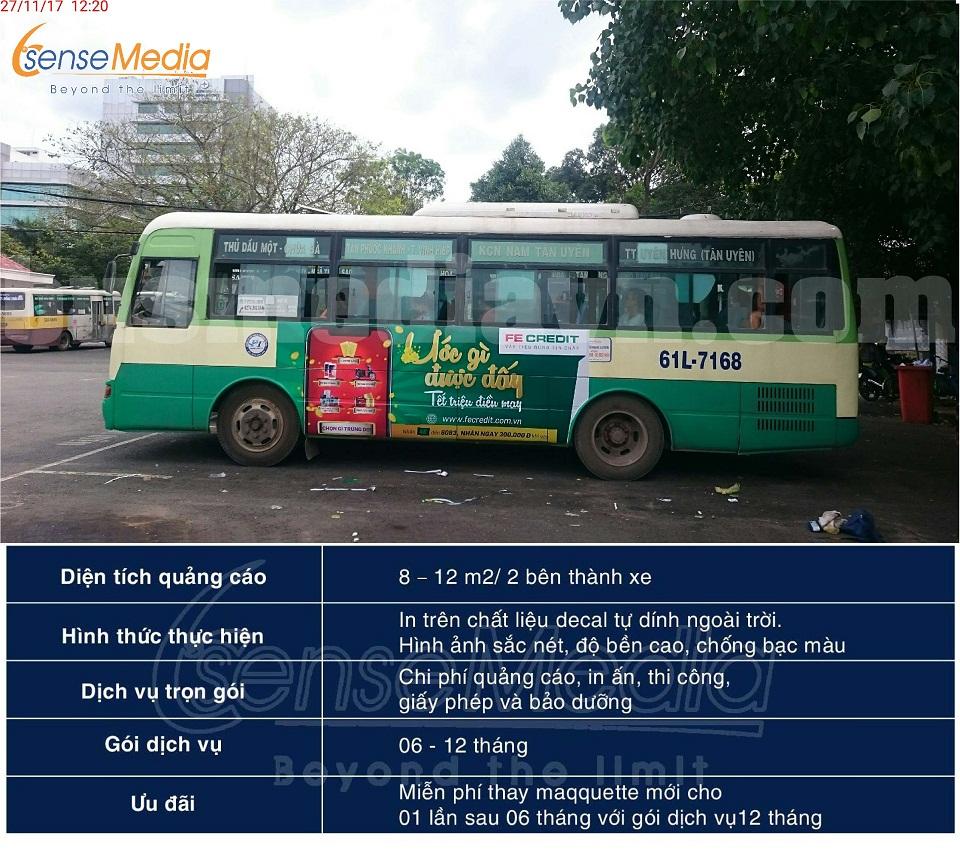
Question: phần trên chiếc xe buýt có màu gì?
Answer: phần trên chiếc xe buýt có màu xanh lá nhạt